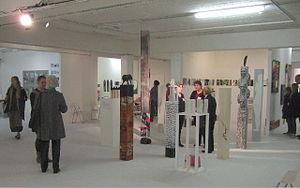
Le Frauenmuseum de Bonn est le premier musée d'art contemporain consacré aux artistes femmes. Il est ouvert depuis le 2 mai 1981.